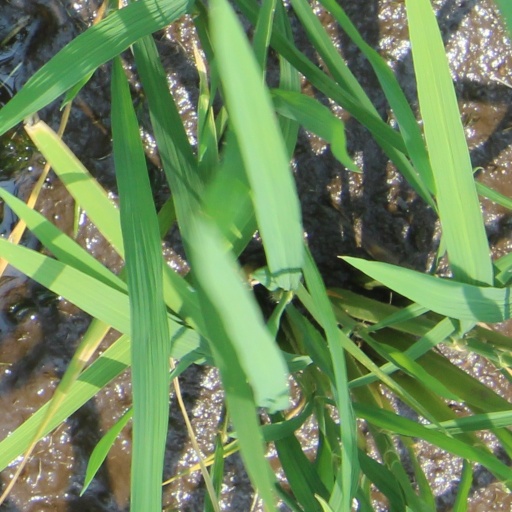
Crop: rice